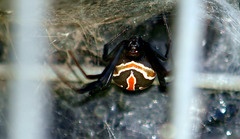
Species: Lactrodectus_hesperus